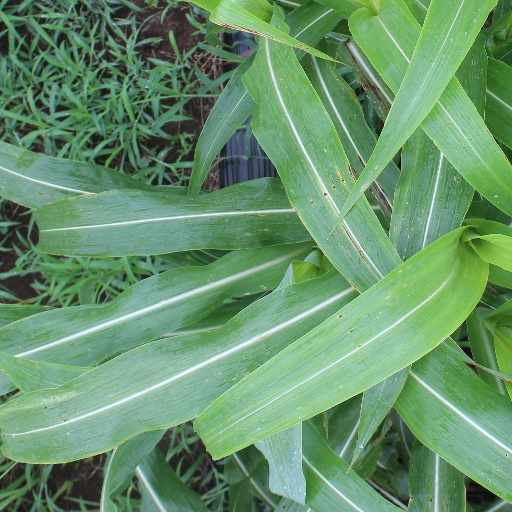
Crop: sorghum